U.S. Route 14

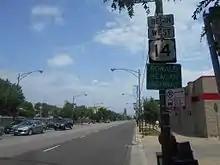
Beginning of US 14 west in Chicago, Illinois

US 14 is being planned to be upgraded to a freeway between Byron and Rochester with three new interchanges planned. An interim safety project will construct two reduced conflict intersections in 2022.